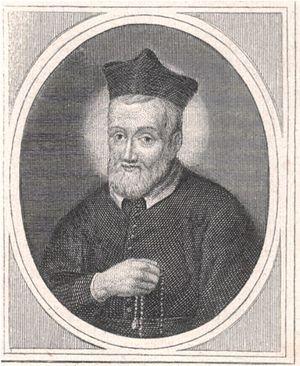
Antoine Grassi, en italien Antonio Grassi, est un religieux de la congrégation de l'Oratoire, reconnu bienheureux par l’Église catholique.
Cette liste de saints concerne les saints et les bienheureux, reconnus comme tels par l'Église catholique, ayant vécu au XVIIᵉ siècle.